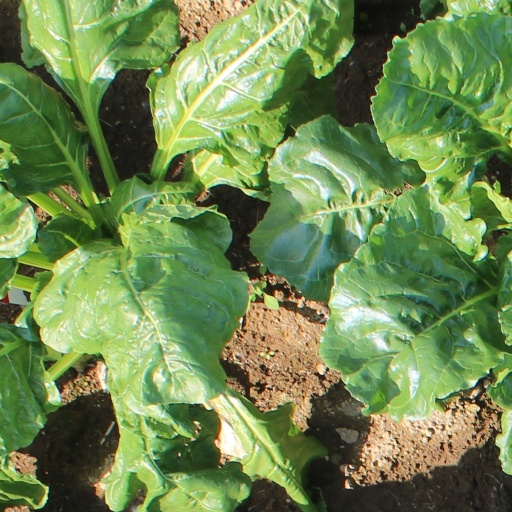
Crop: sugar beet